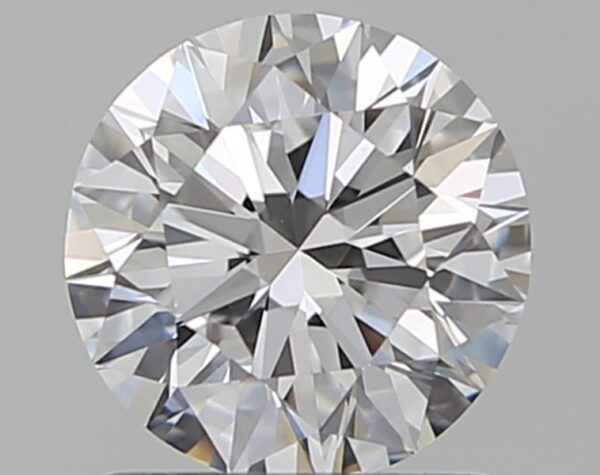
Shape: round
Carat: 1
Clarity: VVS2
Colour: D
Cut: EX
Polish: EX
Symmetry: EX
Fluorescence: N
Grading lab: GIA
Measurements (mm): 6.38 x 6.42 x 3.96